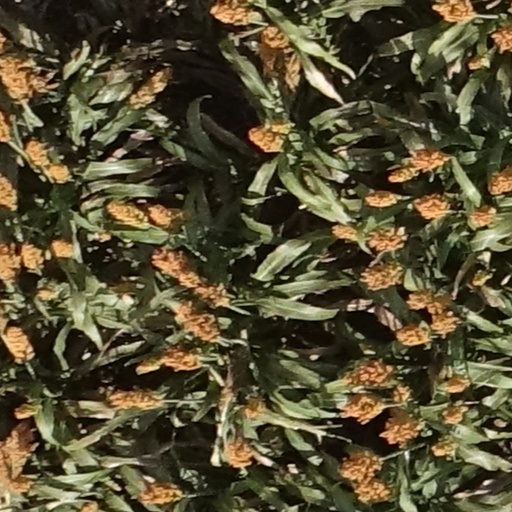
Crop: sorghum